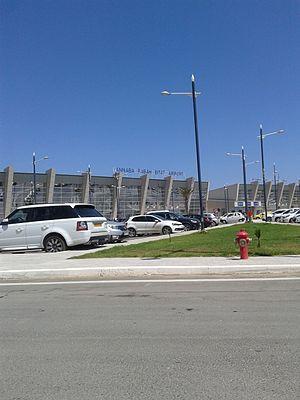
Aeroport d'Annaba - Rabah Bitat
Annaba, anciennement Bouna surnommée « Medinet Zaoui » ou encore « Bled El Aneb » et Bône lors de la colonisation française, est la quatrième ville d'Algérie en nombre d'habitants après la capitale Alger, Oran et Constantine. La ville d'Annaba est située dans le nord-est du pays, à 536 km à l'est d'Alger et à 105,7 km à l'ouest de la frontière tunisienne. Annaba est une métropole littorale dont la population de l'agglomération dépassait 600 000 habitants en 2008.